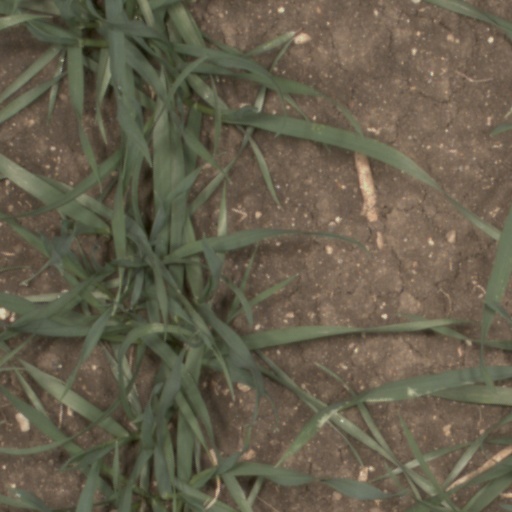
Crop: wheat